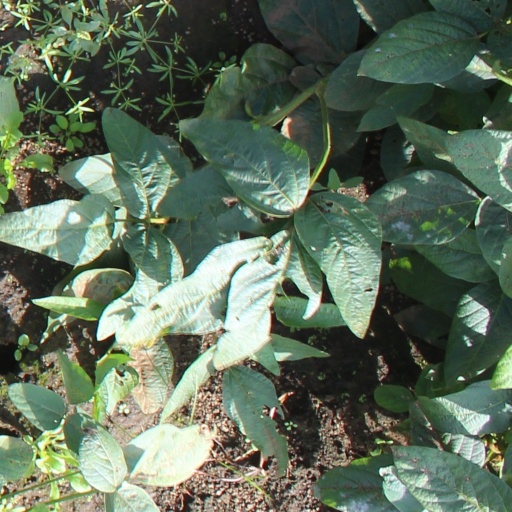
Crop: soybean